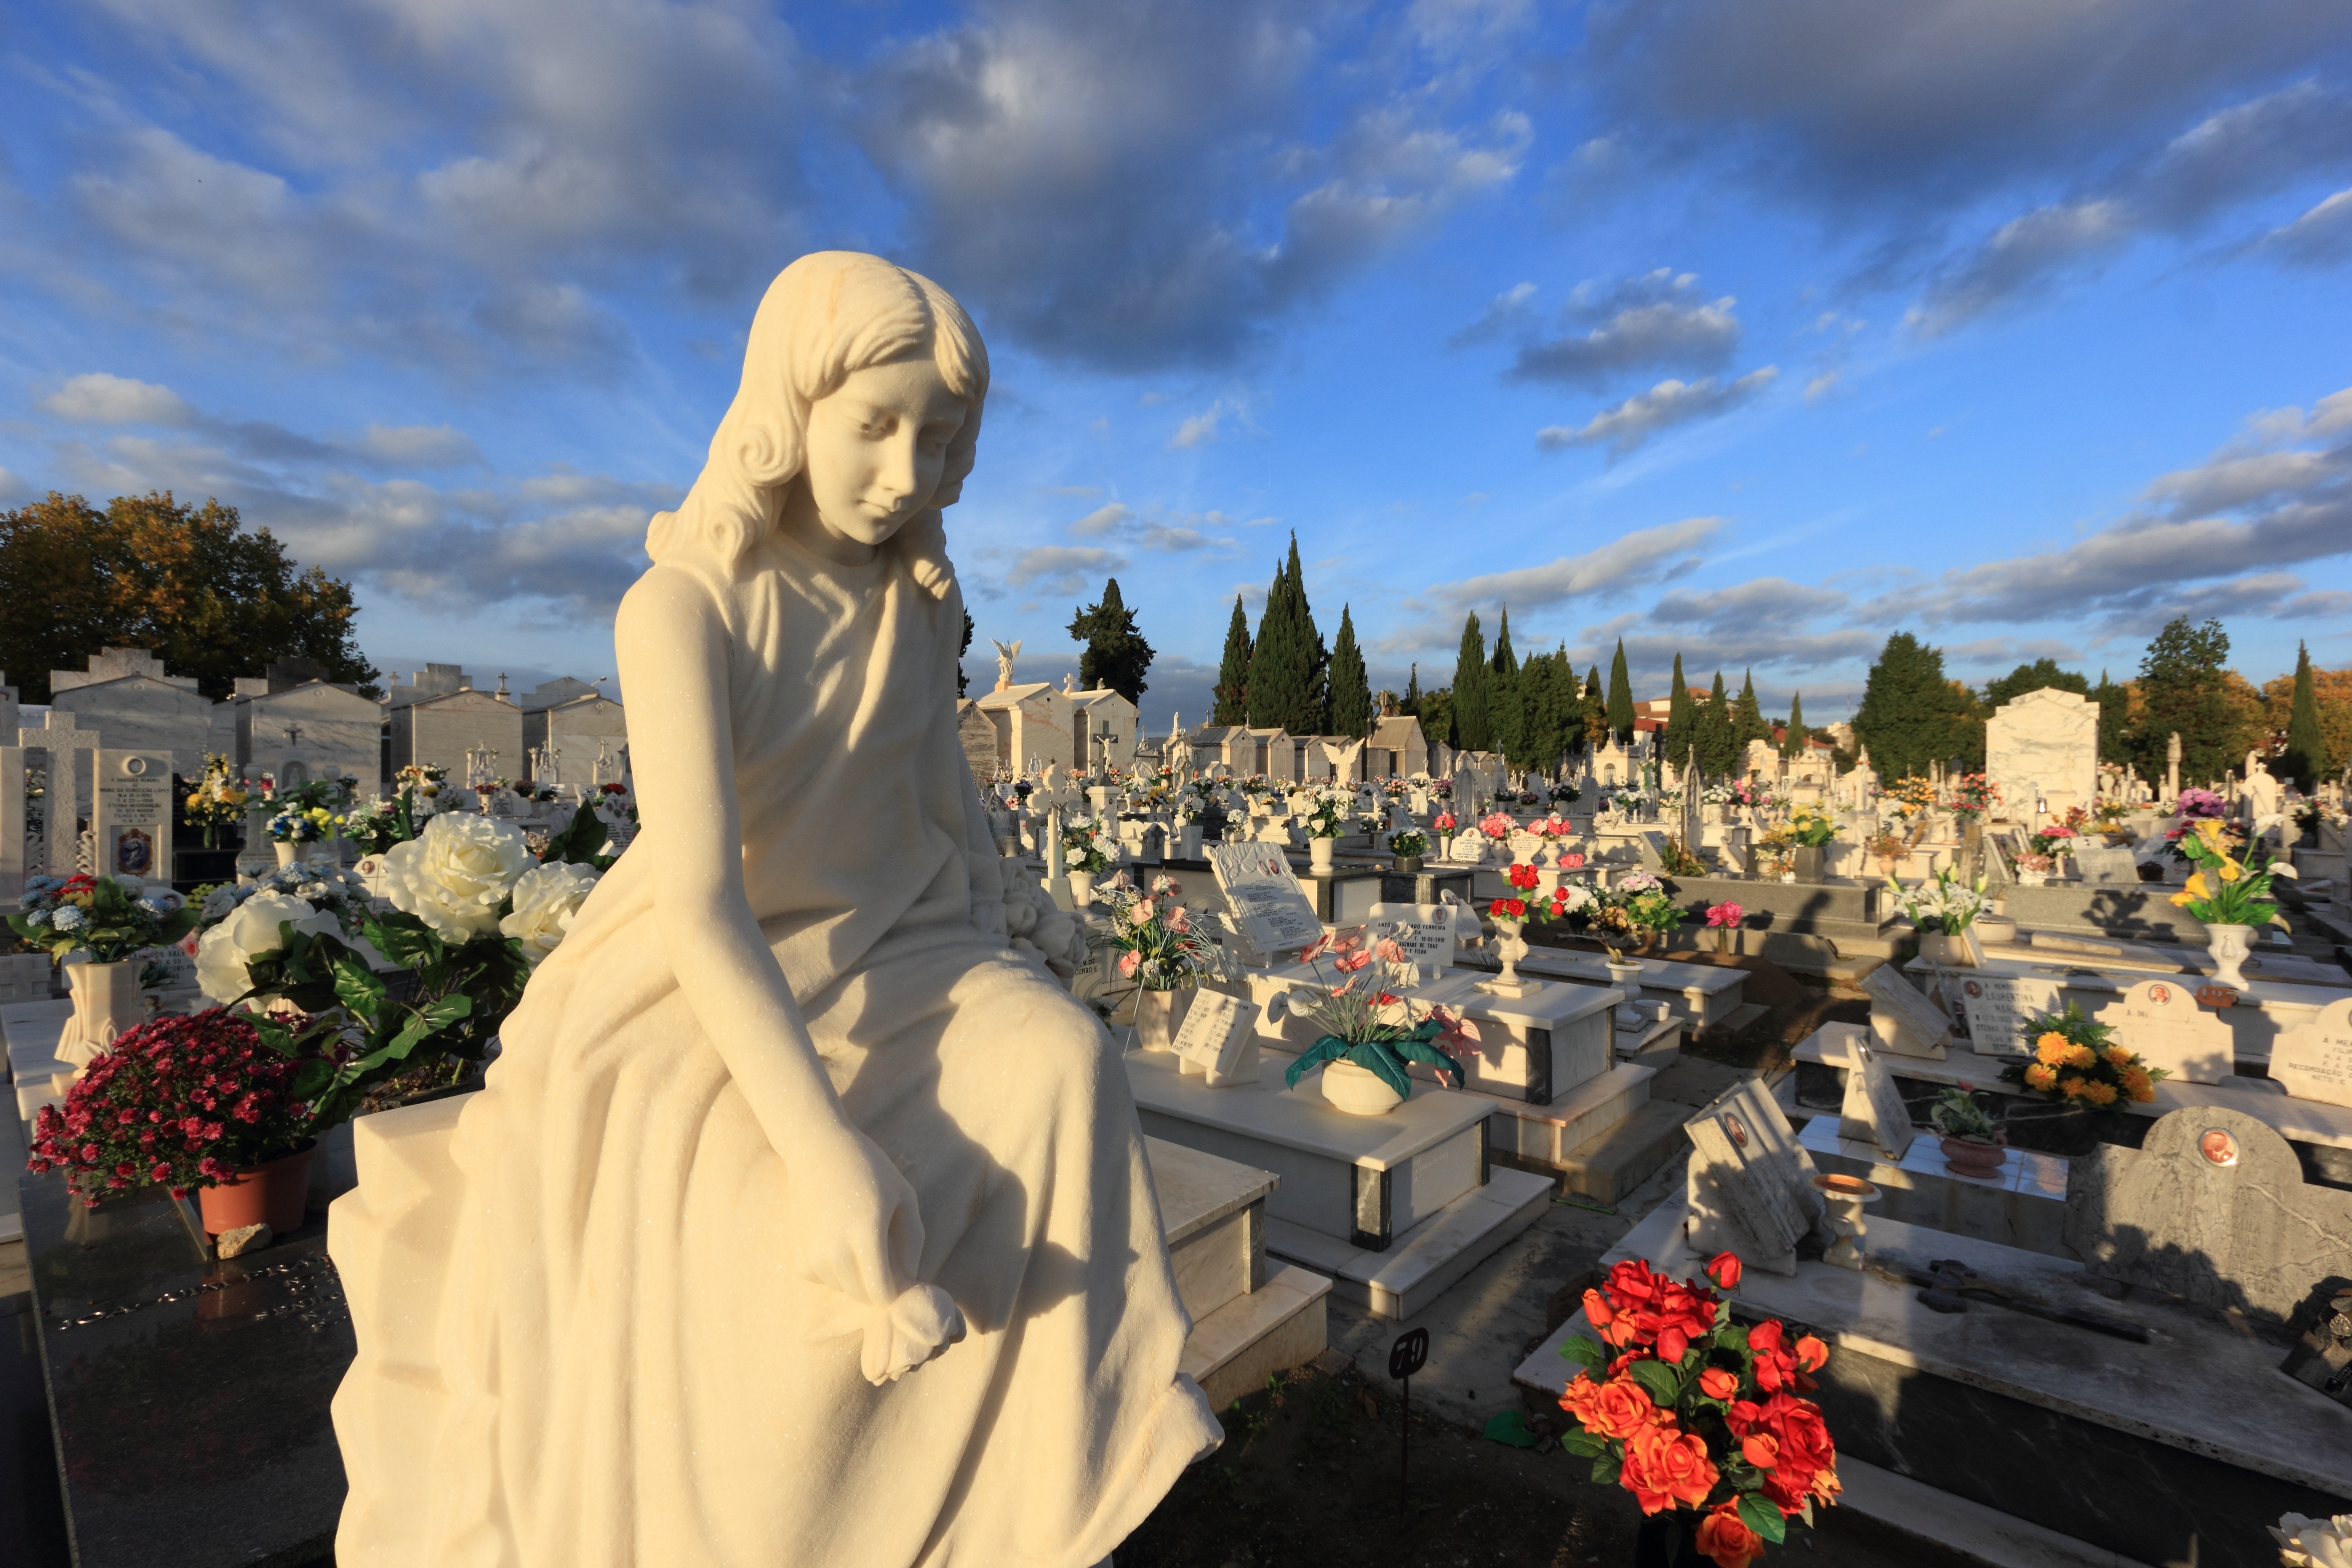
flower, monument, statue, cemetery, grave, sculpture, graveyard, art, temple, rip, portugal, ornaments, evora